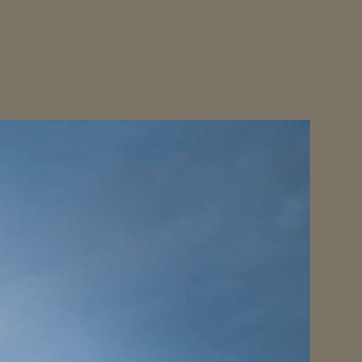
Material: sky